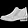
Label: Ankle boot